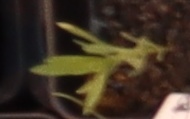
Label: Kochia